2018 ITU World Triathlon Series

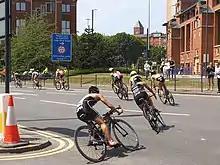
The ITU World Triathlon in Leeds.

The 2018 ITU World Triathlon Series visited nine cities, and incorporated the three events of the inaugural Mixed Relay Series in Nottingham, Edmonton, and the Mixed Relay world championship in Hamburg.